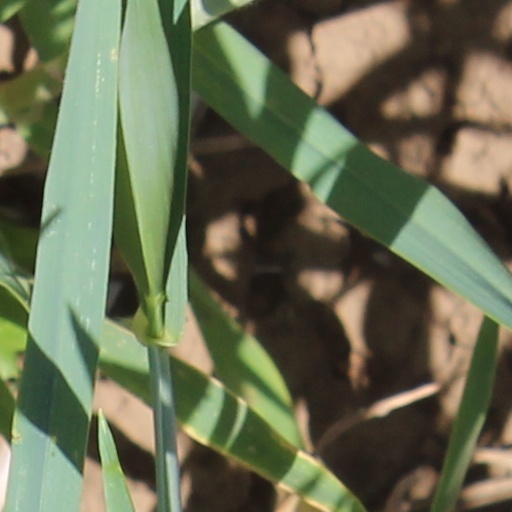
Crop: wheat